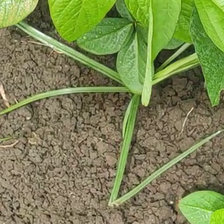
Weed species: Lavhala_(Cyperus_Rotundus)